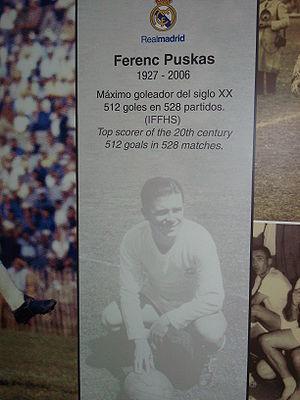
Ferenc Puskás, né Ferenc Purczeld Biró, le 2 avril 1927 à Budapest en Hongrie et mort le 17 novembre 2006 dans la même ville, est un footballeur international hongrois, généralement considéré comme le meilleur joueur de l'histoire de la Hongrie et comme l'un des plus grands artistes à avoir jamais participé à la Coupe du monde. Naturalisé espagnol en 1961, il joue jusqu'à l'âge de 40 ans en 1967 puis poursuit sa carrière comme entraîneur. Durant sa carrière, Ferenc Puskás a évolué au Budapest Honvéd puis au Real Madrid.